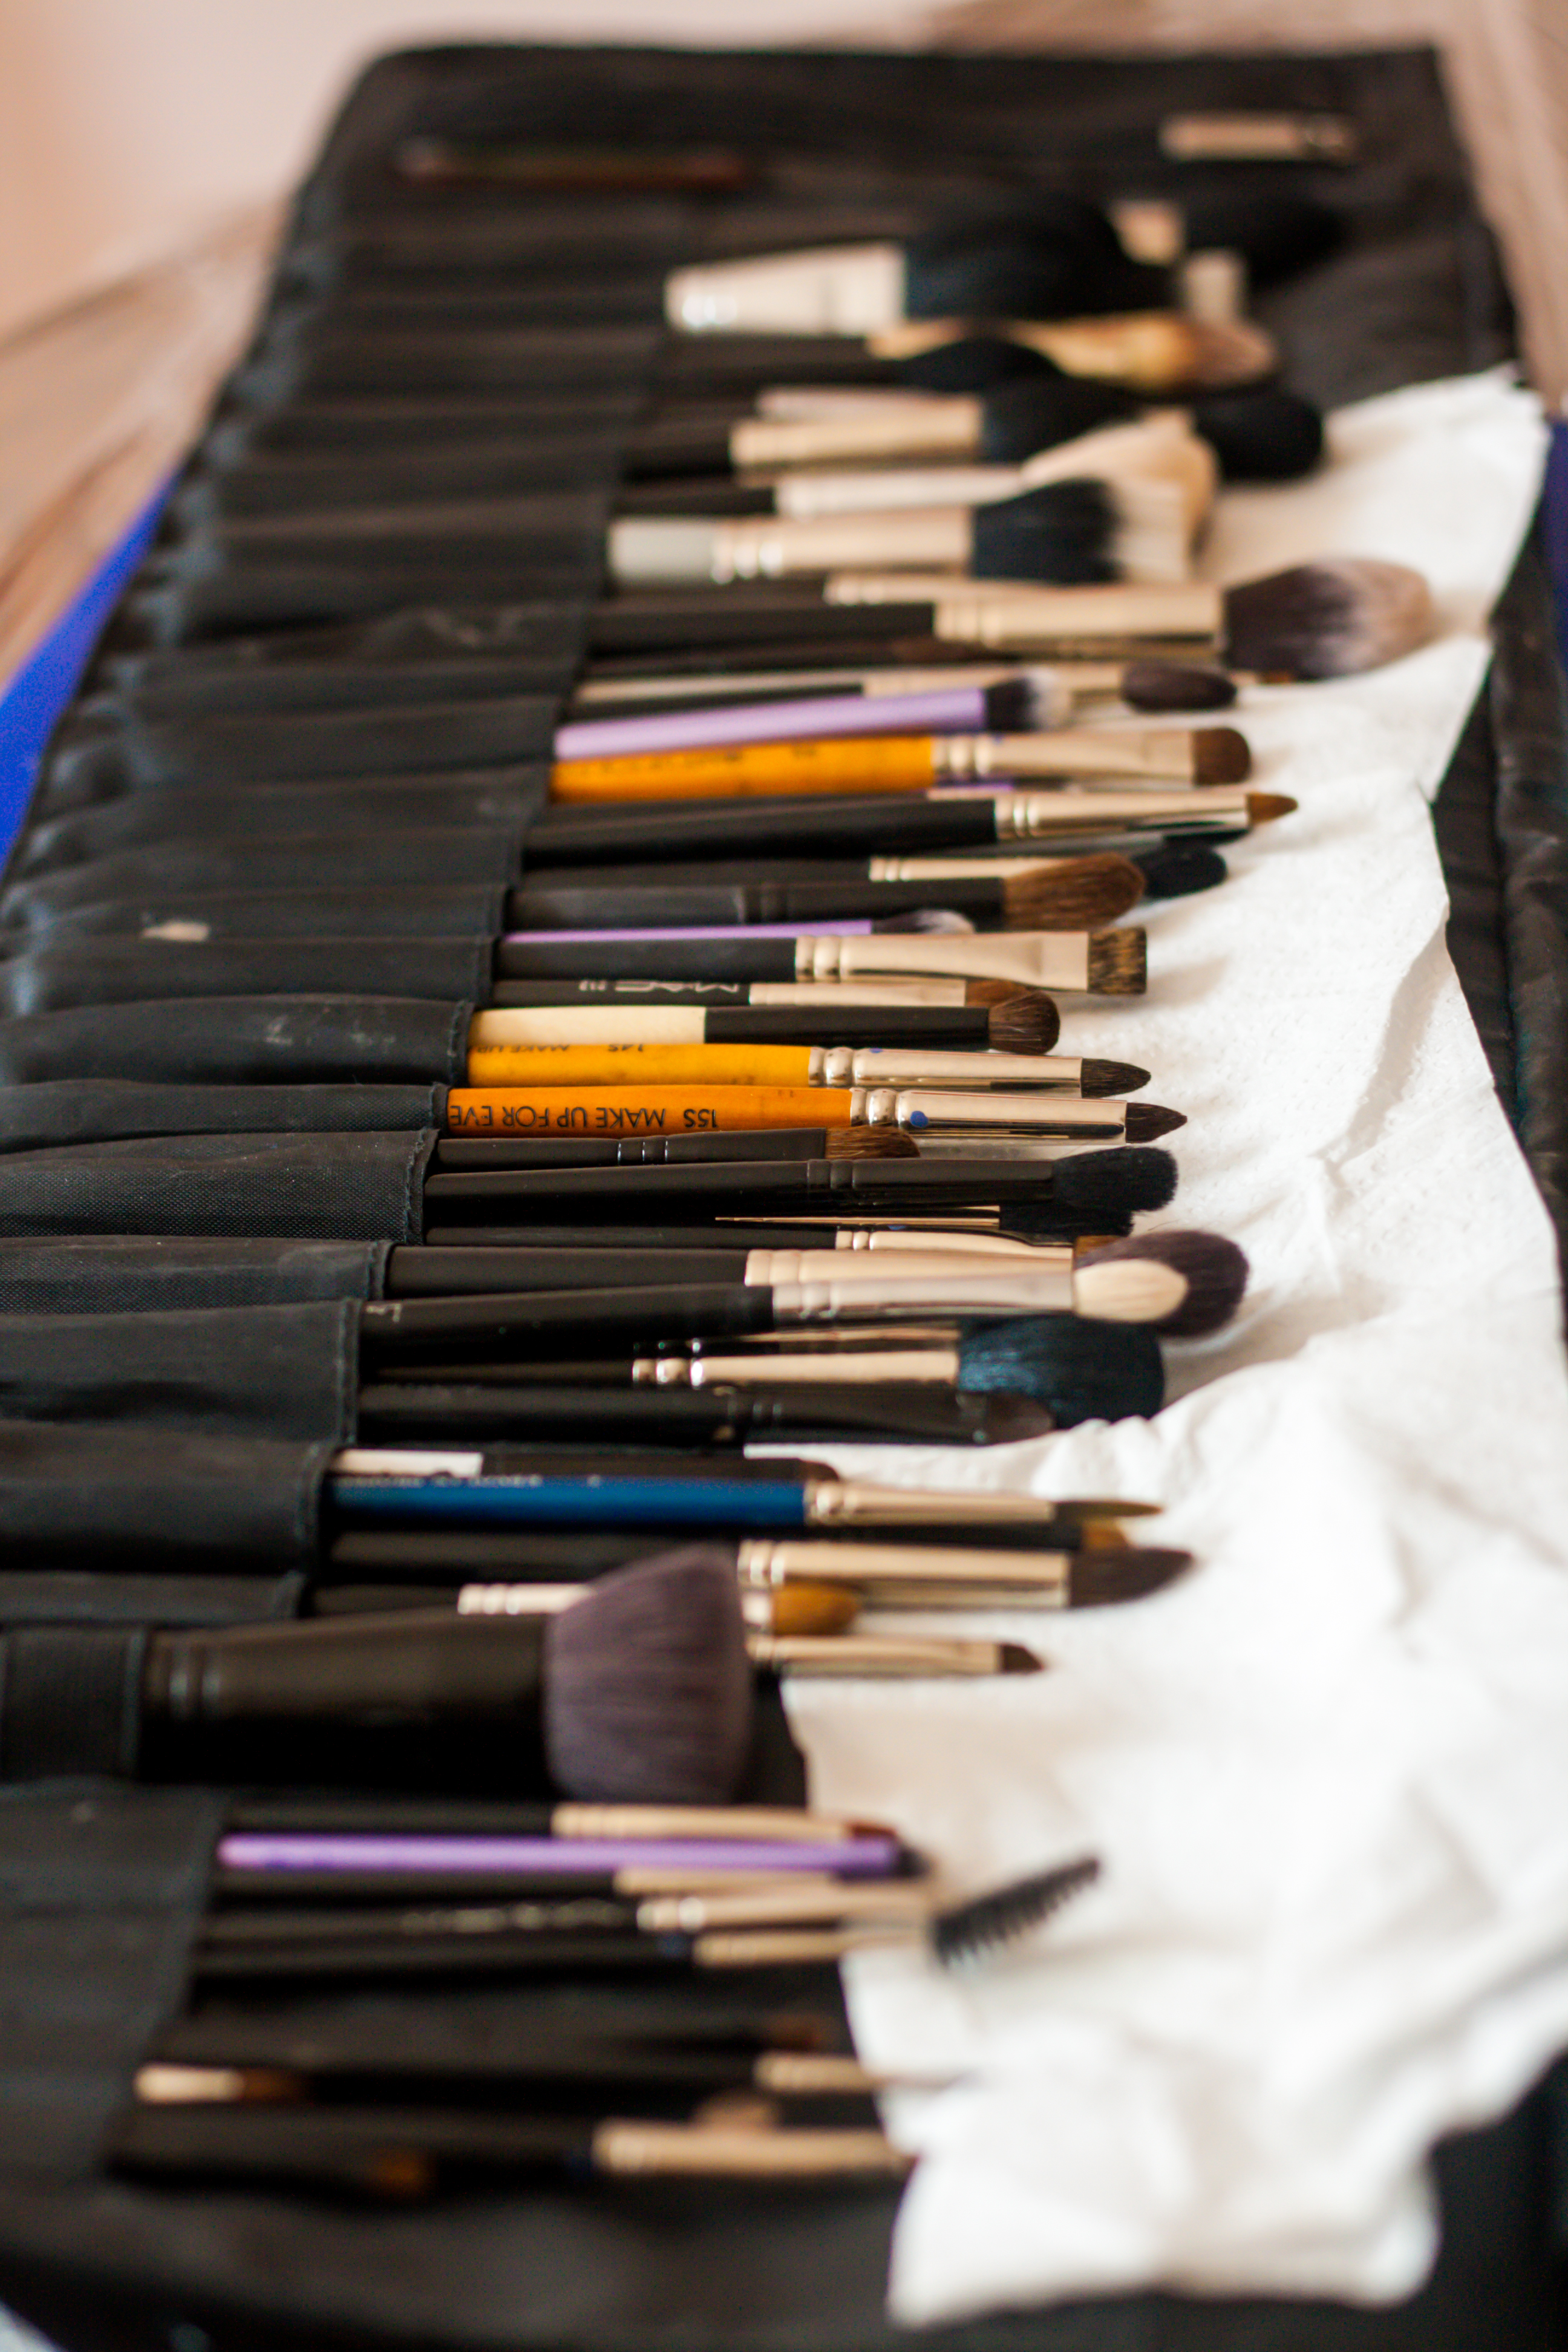
writing, wood, color, black, makeup, make up, art, design, document, brushes